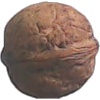
Label: walnut